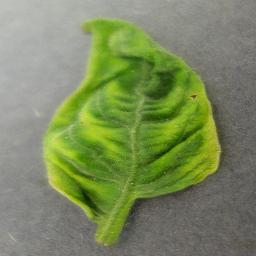
Label: Tomato___Tomato_Yellow_Leaf_Curl_Virus